Victoria Tower Gardens

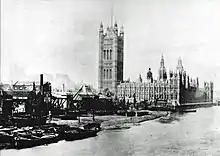
The site of Victoria Tower Gardens in 1865.

The northern part of the gardens was acquired by the government under the Houses of Parliament Act 1867 in order to reduce the fire risk to the Palace of Westminster from the wharves there. There was disagreement about whether at least some of the land should be built on, but eventually the newspaper retailer William Henry Smith donated £1,000 towards laying it out as an open space and Parliament paid the remaining £1,400 needed. The gardens opened in 1881. The government promised Smith that the land would be maintained as a recreation ground.